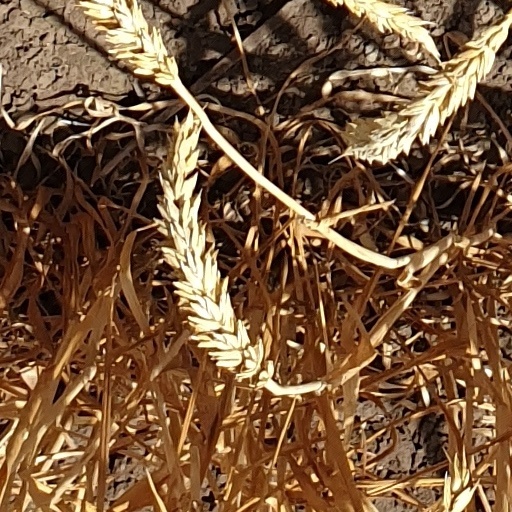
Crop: wheat